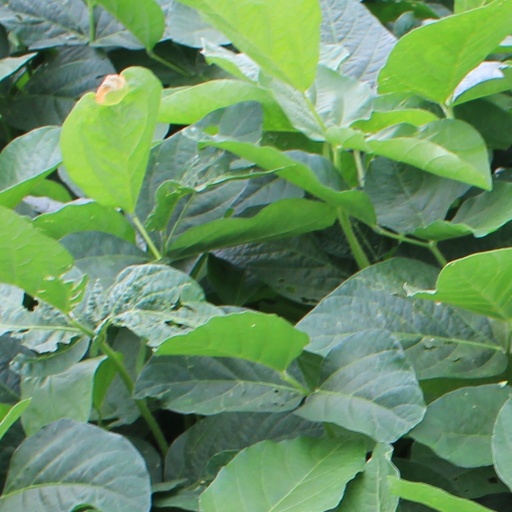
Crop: soybean